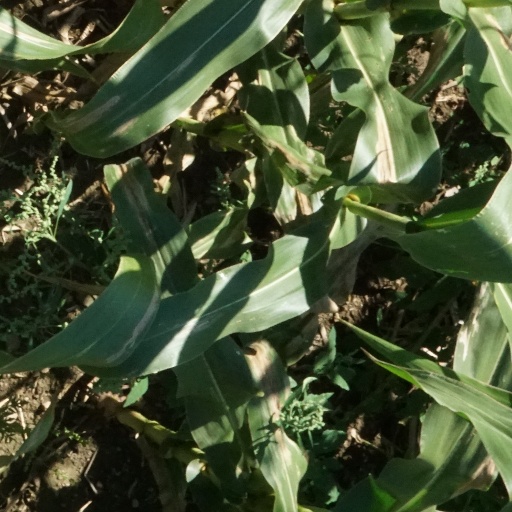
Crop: maize; corn